Anima nera

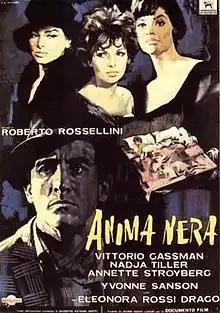

Anima nera ("Black Soul") is a 1962 Italian drama film directed by Roberto Rossellini. It is based on the stage play with the same name written by Giuseppe Patroni Griffi.